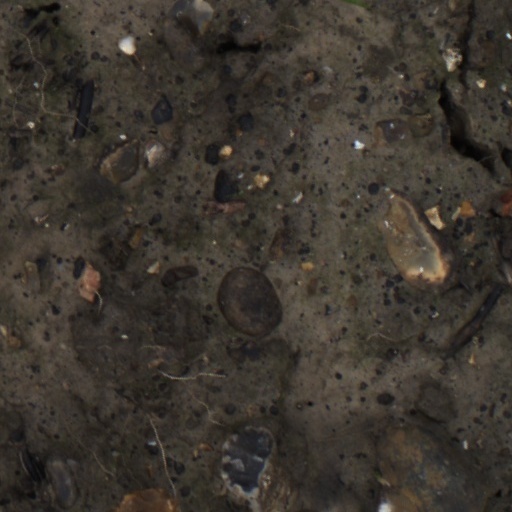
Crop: wheat